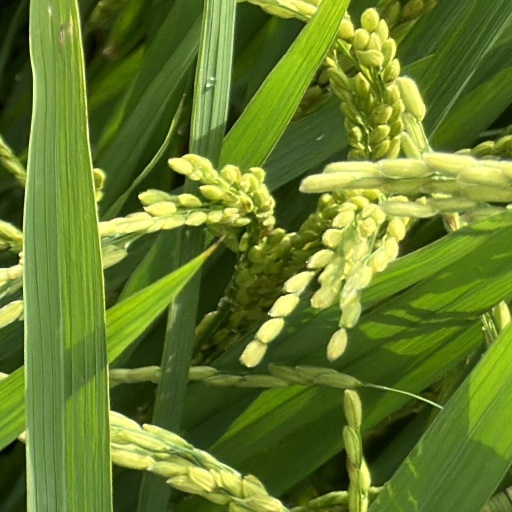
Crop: rice